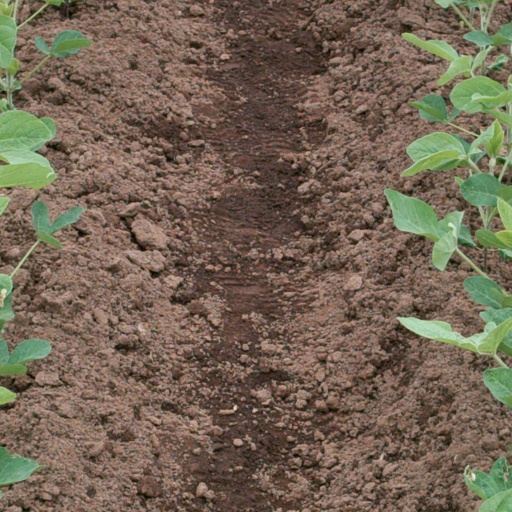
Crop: soybean